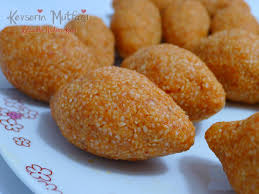
Yemek: icli_kofte